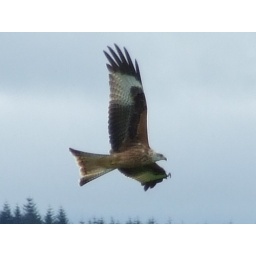
taken at red kite feeding station near castle douglas